Zhuchengtitan

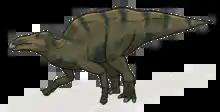
"Shantungosaurus" was a contemporary of "Zhuchengtitan"

The deposits from which "Zhuchengtitan" originated are characteristic of alluvial fans, braided rivers, and floodplains. Based on argon-argon dating of the basalt layer at its top end, the Hongtuya Member at Zangjiazhuang has been estimated at 73.5 Ma in age, which places it during the Campanian epoch of the Cretaceous period. Other dinosaurs found at Zangjiazhuang include the hadrosaurid ornithopod "Shantungosaurus giganteus" (referred to by Mo and colleagues as ""Huaxiasaurus maximus""), the tyrannosaurid theropod "Zhuchengtyrannus magnus", and the ceratopsid "Sinoceratops zhuchengensis". Dinosaur fossils at Zangjiazhuang generally only consist of a few specimens except for the thousands of "Shantungosaurus" specimens that are known, which likely represent the victims of a sudden mass mortality event.